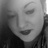
Emotion: neutral